Gnome Reserve

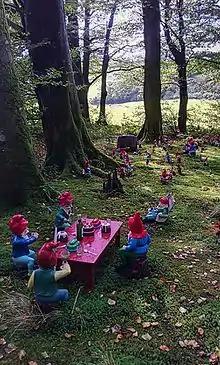
The Gnome Reserve

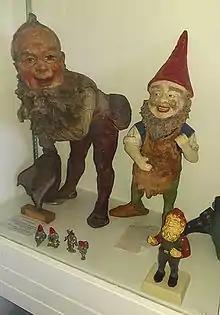
Historic garden gnomes on display at the Reserve

The Gnome Reserve is a garden and tourist attraction in West Putford, near Bradworthy, Devon, England, presented as a pastoral refuge for garden gnomes.